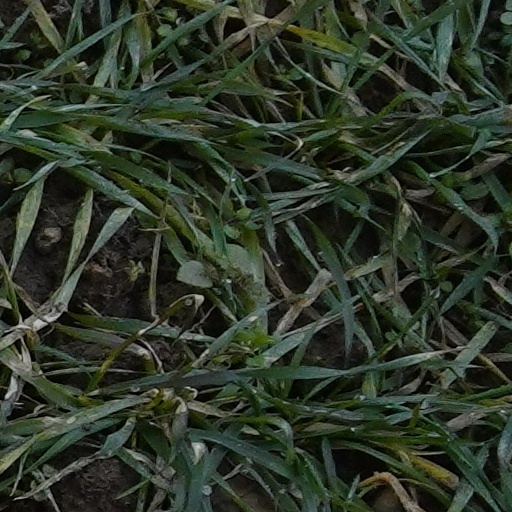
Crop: wheat